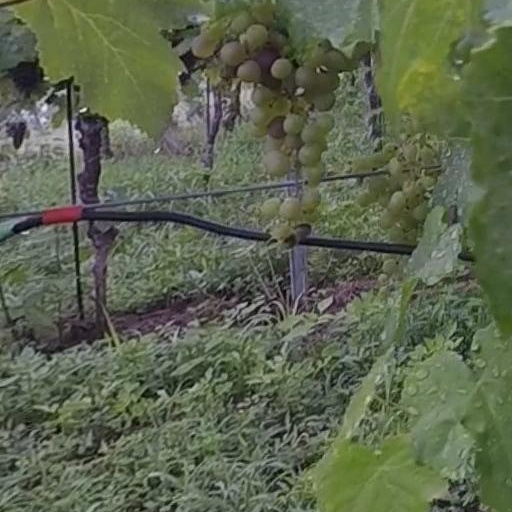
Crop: grape